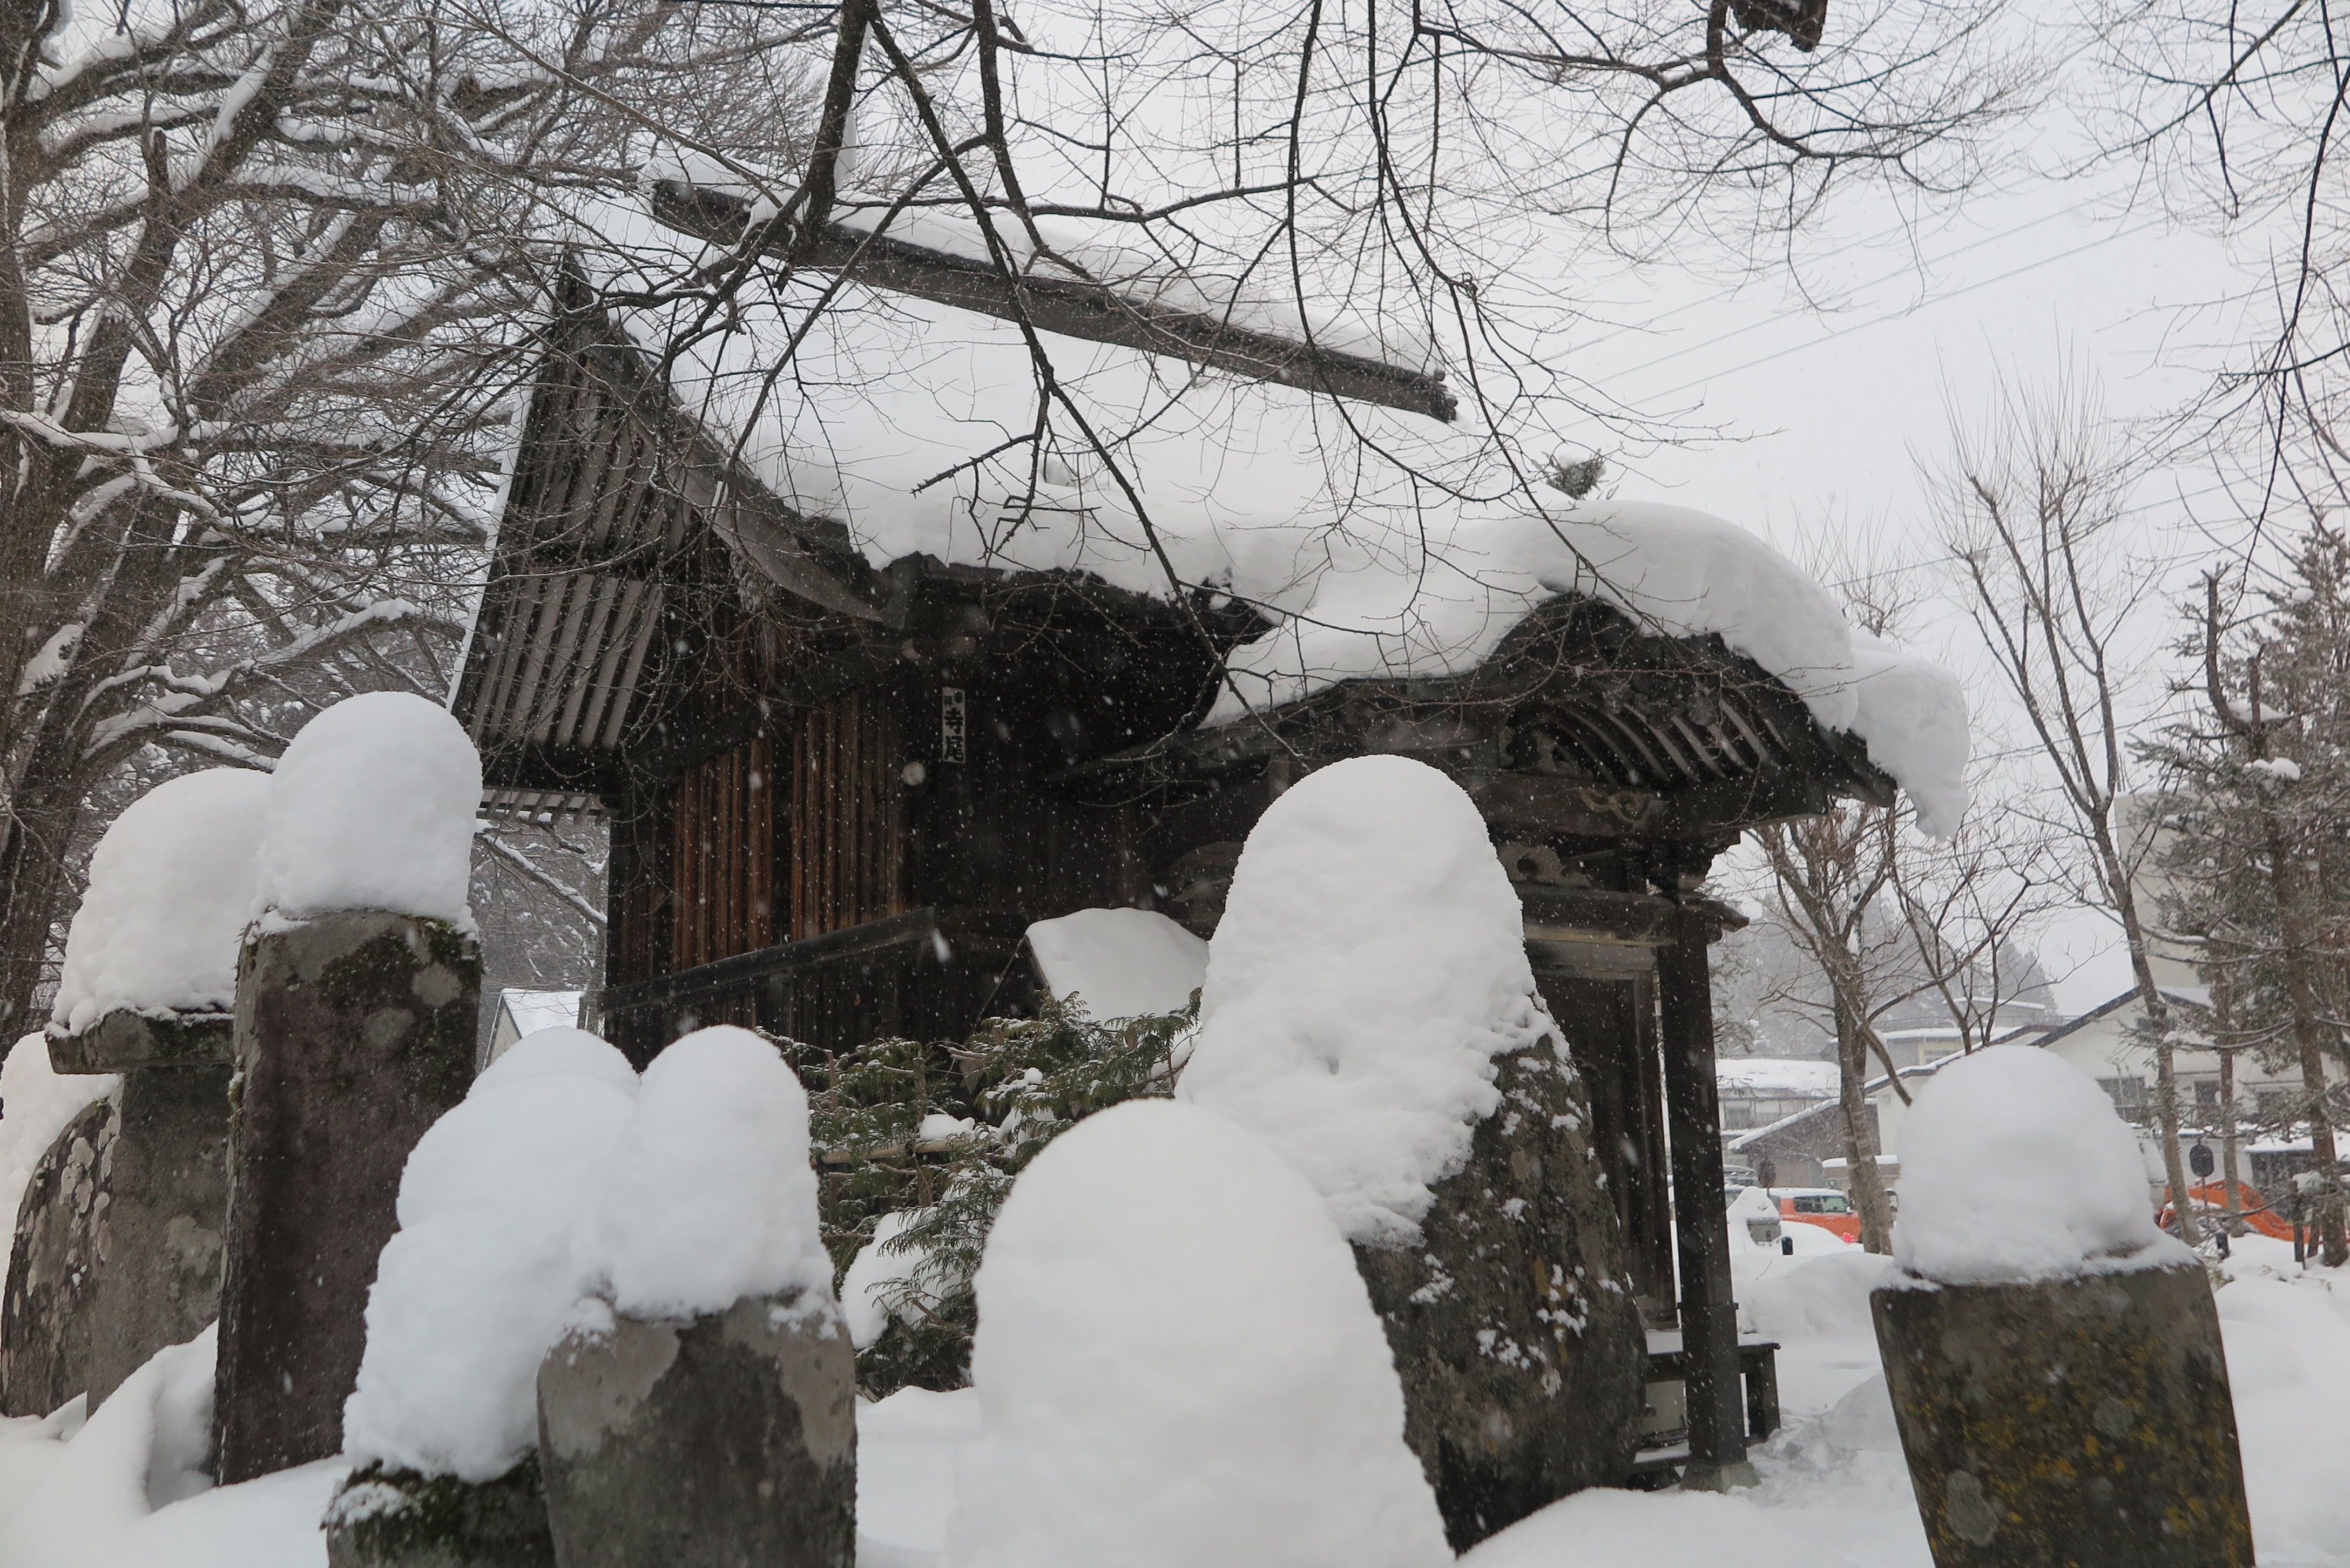
snow, winter, weather, season, blizzard, freezing, winter storm